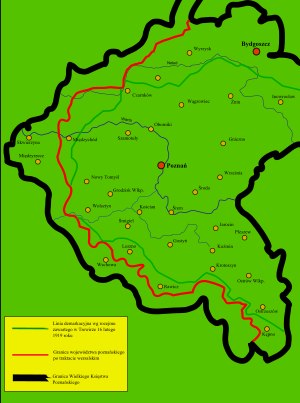
Den polske opstand (1918–1919) / Kampenes forløb og våbenstilstand
Oversigt over provinsen. Den grønne linje markerer demarkationslinjen fra 16.februar, den røde markerer grænsen efter Versaillestraktaten i juni 1919.
Den storpolske opstand eller Wielkopolska-opstanden fra den 27. december til 16. februar 1919 var en væbnet polsk opstand i den preussiske provins Posen. Polakkerne kæmpede for, at provinsen skulle indlemmes i Polen, der i færd med at blive gendannet efter afslutningen af 1. verdenskrig. Storpolen havde polsk befolkningsflertal og var hjemsted for byen Gniezno, som var Polens første hovedstad og bispesæde, og området var derfor af stor symbolsk betydning i polsk nationalbevidsthed.